Boletus abruptibulbus

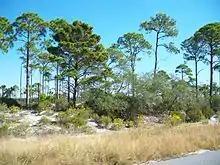
Typical habitat, St. Joseph Peninsula State Park

The fruit bodies of "Boletus abruptibulbus" grow singly or in groups in sand. The species is known only from the Gulf Coast of the Florida Panhandle, where fruiting occurs on older sand dunes, particularly in areas where the habit changes from coastal scrub to oak-pine woods. This latter habitat is characterized by the presence of the tree species Sand Live Oak ("Quercus geminata"), Myrtle Oak ("Q. myrtifolia"), and Sand Pine ("Pinus clausa"). Fruiting occurs from December to March. "Boletus abruptibulbus" is one of only three North American Boletaceae species that occur in coastal sand dunes; the others are "Leccinum arenicola", found in New Brunswick, Canada, and "Phylloporus arenicola", described from Oregon.